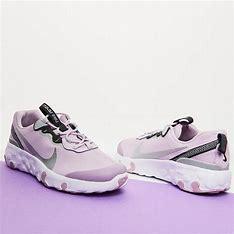
Brand: Nike
Model: Renew Element 55